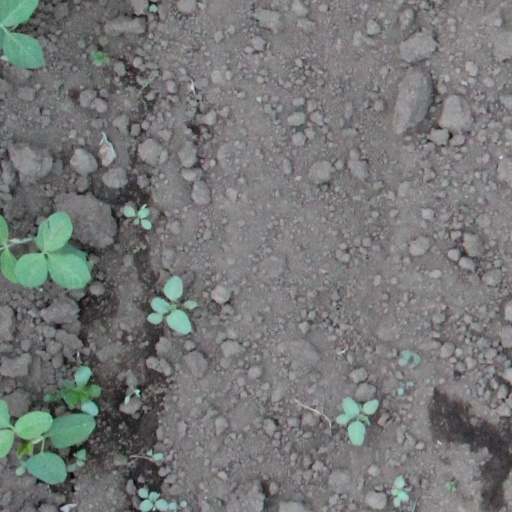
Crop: soybean